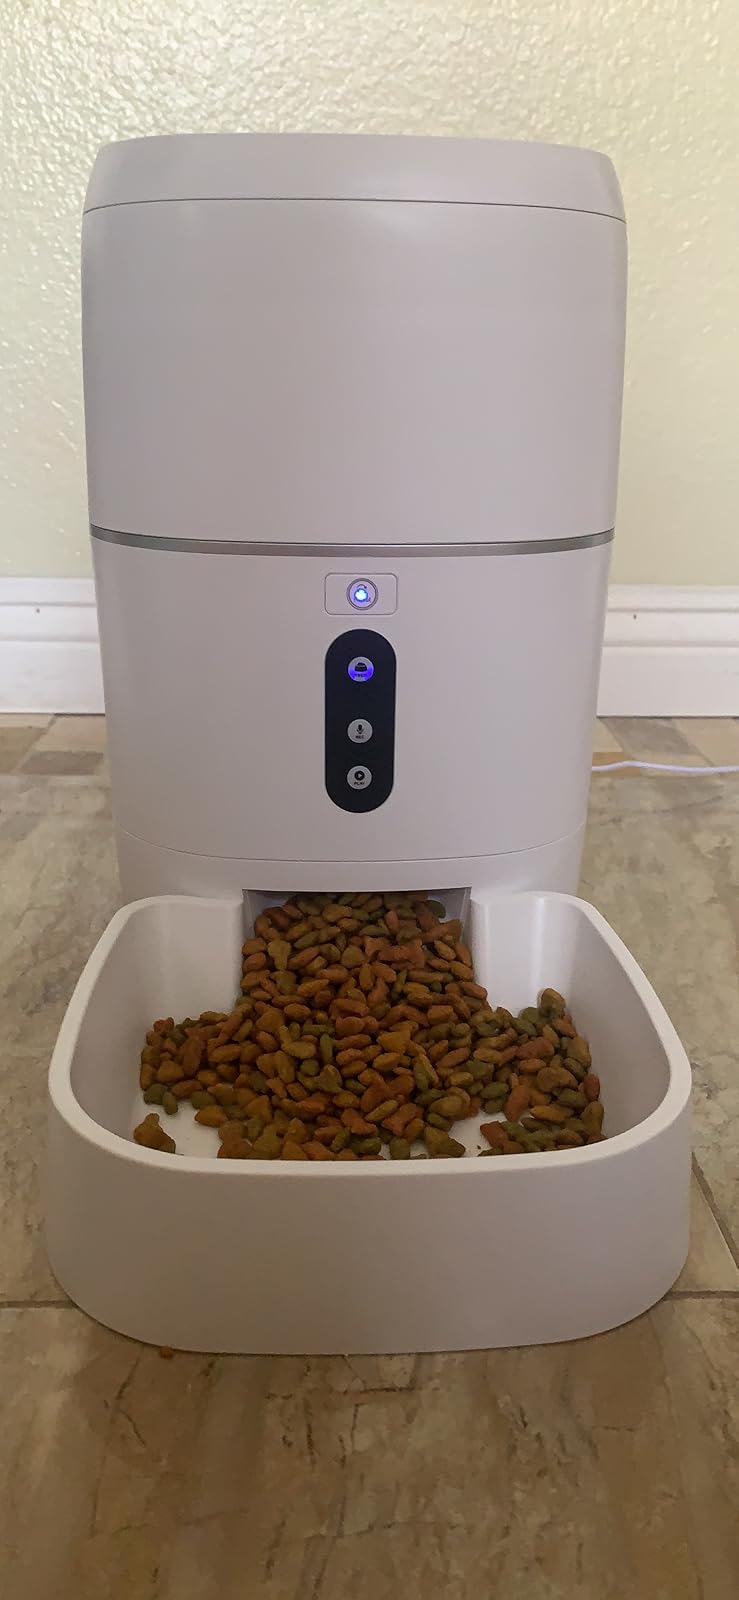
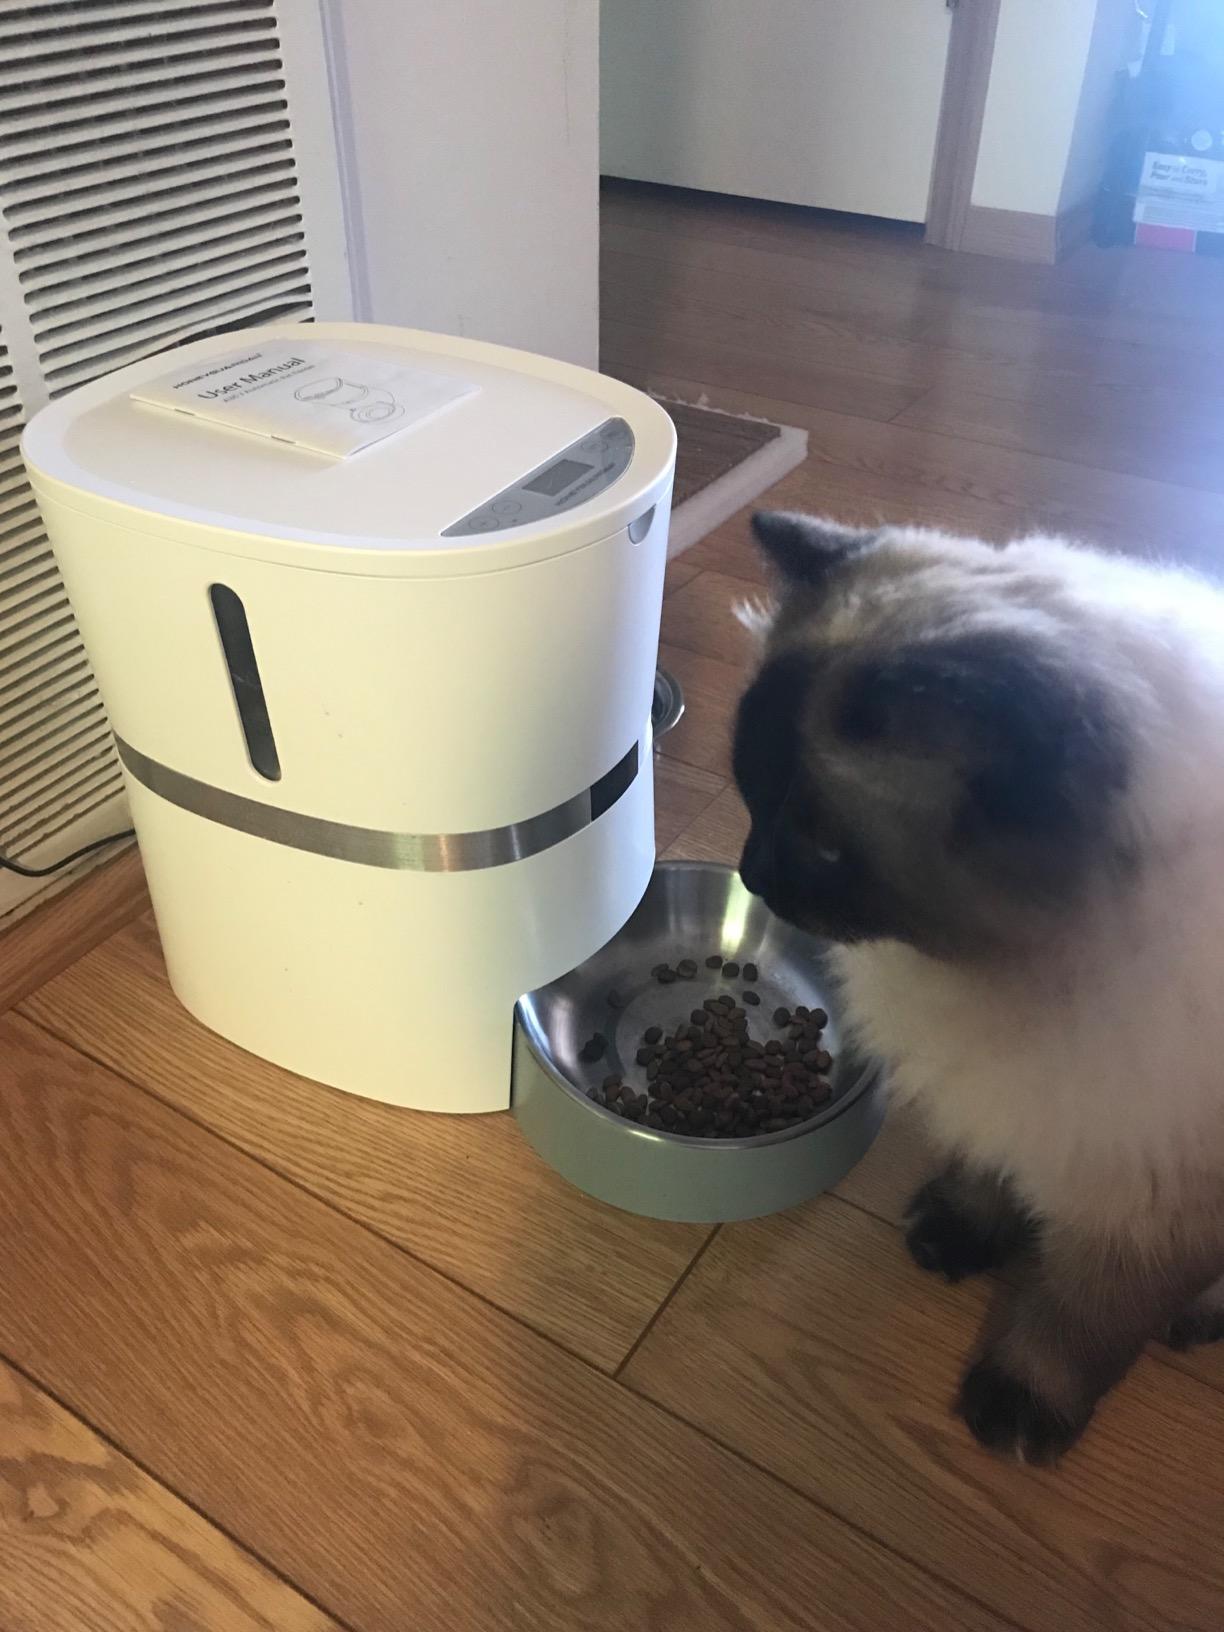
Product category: items_feeder
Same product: no